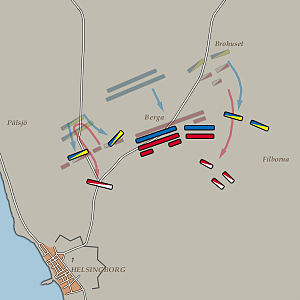
Slaget ved Helsingborg (1710) / Slaget
Slutfasen af slaget. De danske flanker er kollapset og flygter mod Helsingborg. Centeret holder stand ved hjælp af elitestyrkerne Livgarden og Grenaderkorpset på flankerne for at dække retræten.
I slaget ved Helsingborg 1710, den 28. februar efter svensk kalender, 10. marts efter dansk, besejrede den svenske feltherre Magnus Stenbock en dansk hær under Christian Ditlev Reventlow, som var gået i land i november 1709. Det blev det sidste slag i Skåne mellem danskere og svenskere.